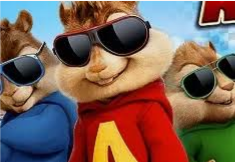
Portrait style: Cartoon Portrait